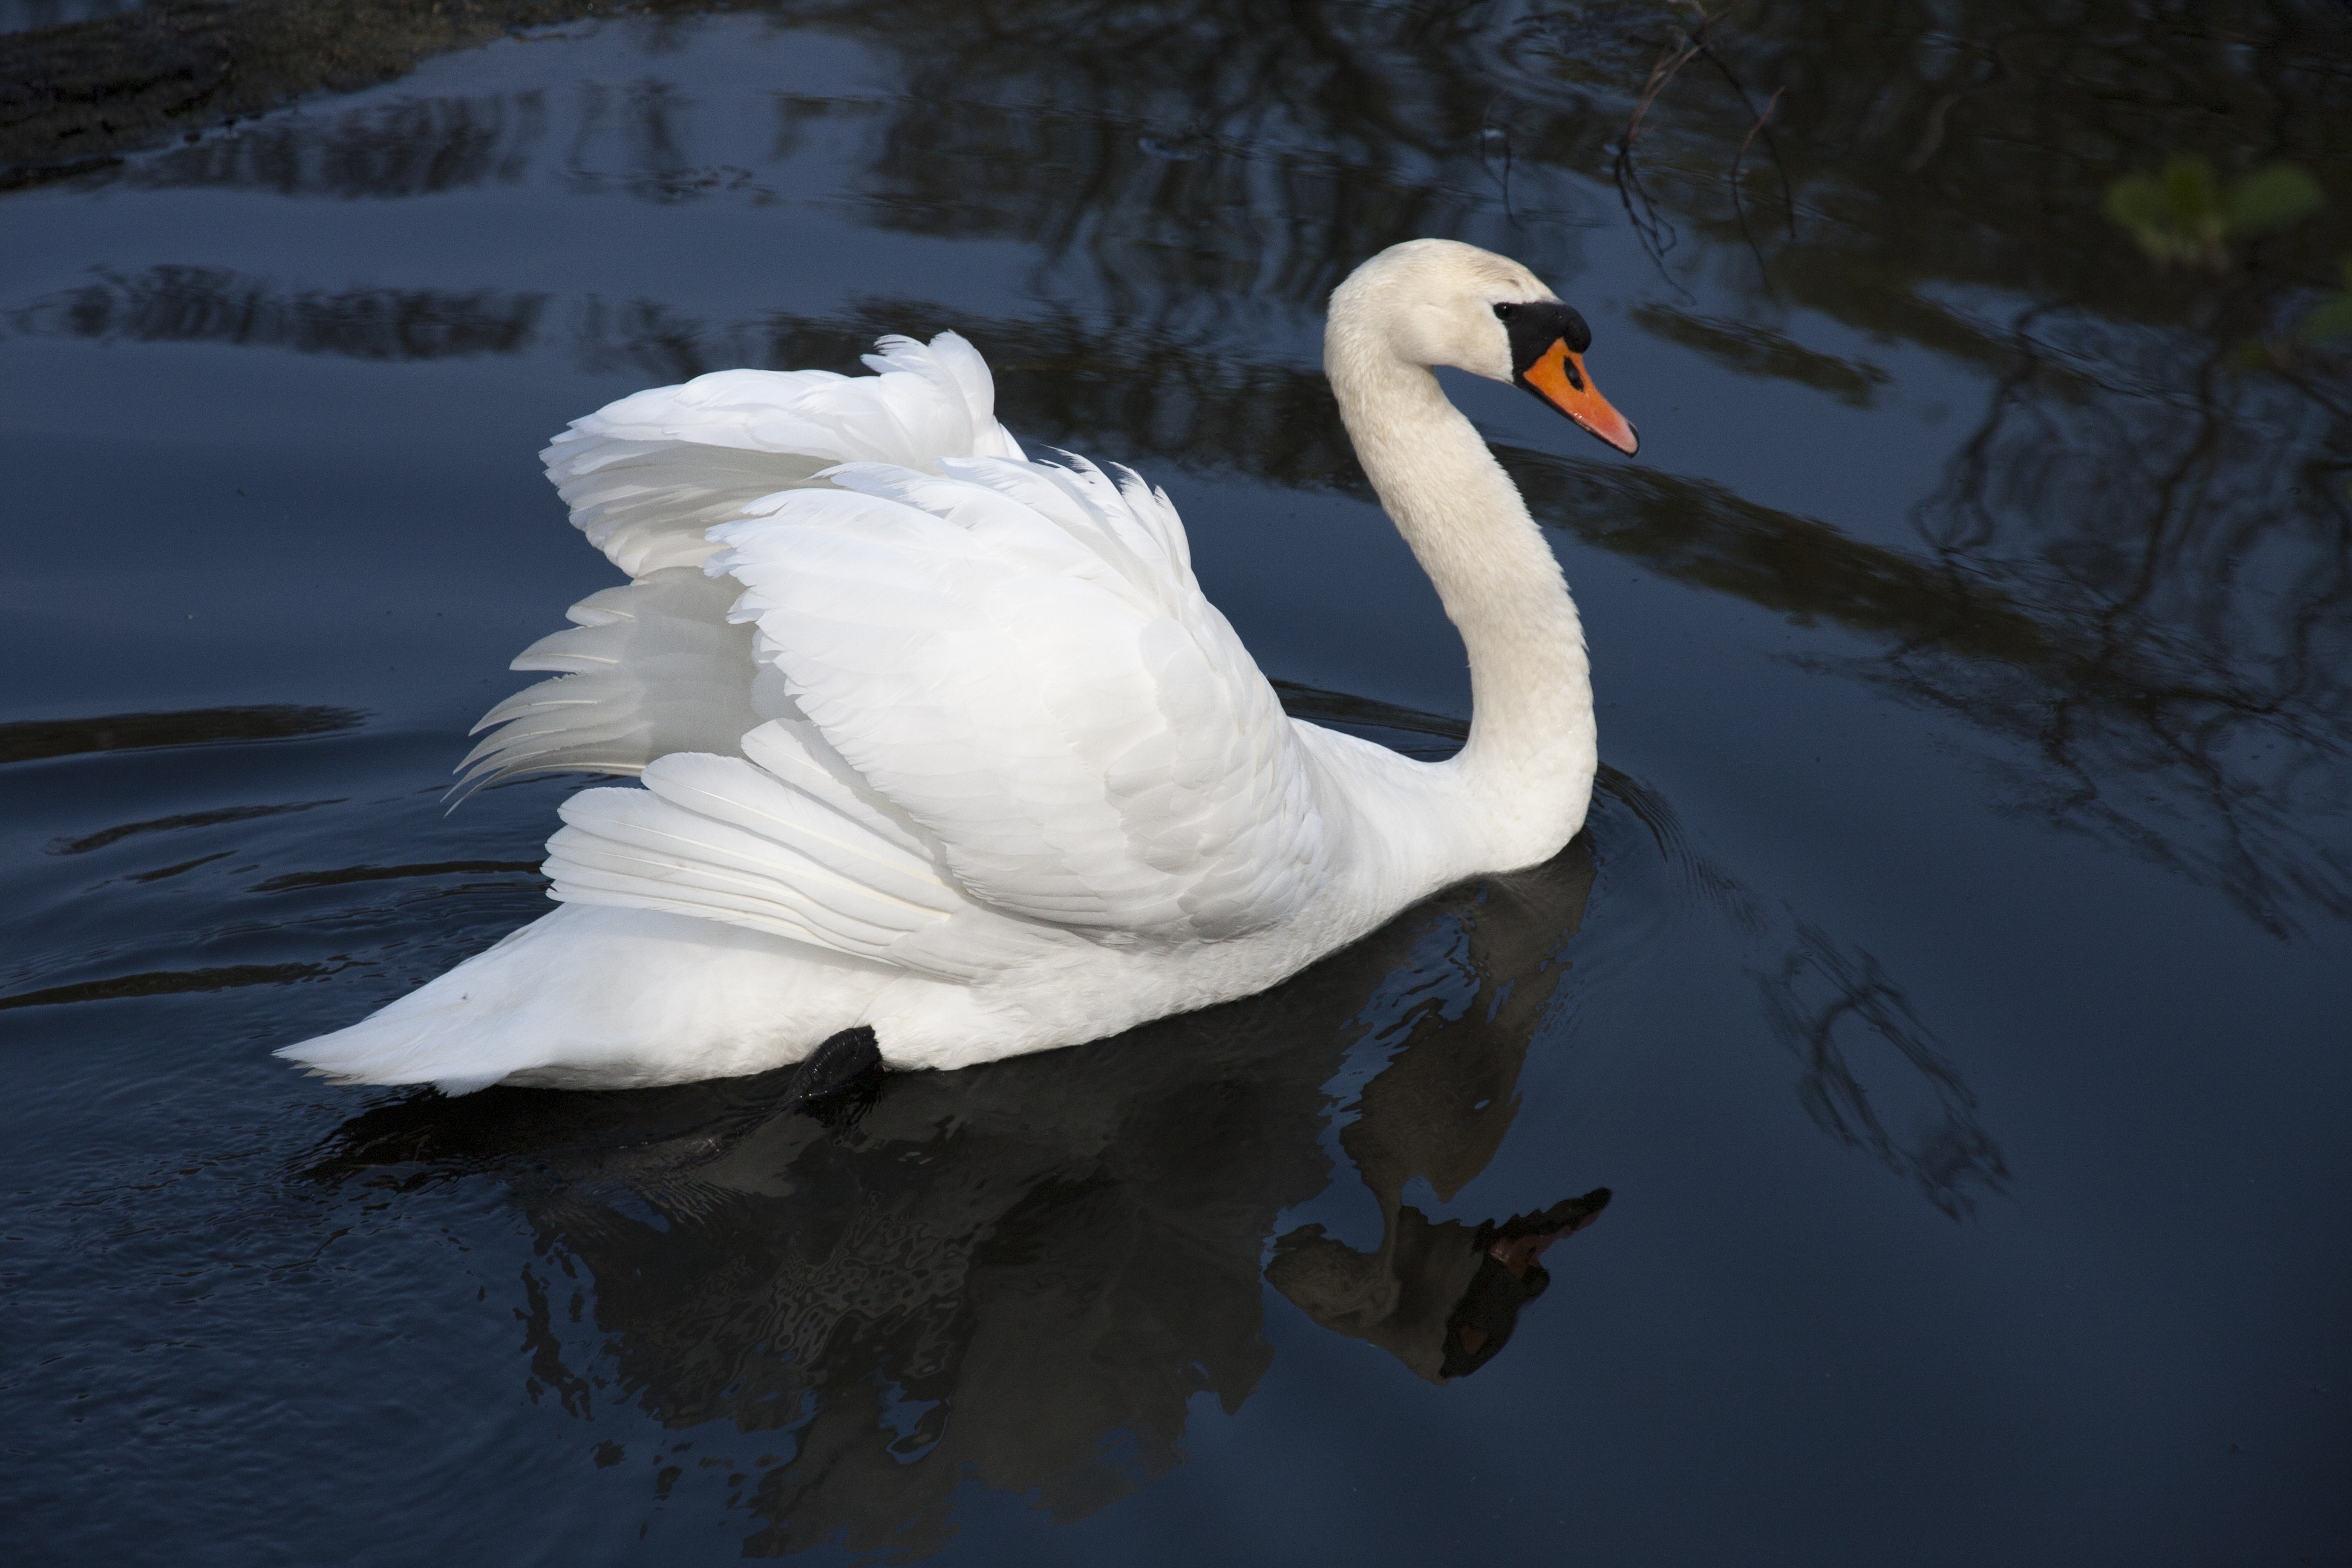
nature, bird, wing, pen, reflection, beak, fauna, swan, vertebrate, waterfowl, water bird, ducks geese and swans